Extreme Rules (2013)

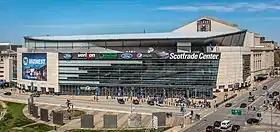
The event was held at the Scottrade Center in St. Louis, Missouri.

Extreme Rules was an annual professional wrestling pay-per-view (PPV) produced by WWE since 2009. The concept of the event was that it featured various matches that were contested under hardcore rules and generally featured one Extreme Rules match. The defunct Extreme Championship Wrestling promotion, which WWE acquired in 2003, originally used the "extreme rules" term to describe the regulations for all of its matches; WWE adopted the term, using it in place of "hardcore match" or "hardcore rules". The 2013 Extreme Rules event was the fifth Extreme Rules and took place on May 19, 2013, at the Scottrade Center in St. Louis, Missouri. The 2013 event also replaced Over the Limit for that year's May PPV.